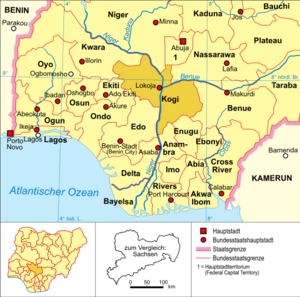
Lokoja
Lokojas beliggenhed i delstaten Kogi
Lokoja er en by beliggende ved floden Niger i den centrale del af Nigeria. Den er administrativ hovedstad for delstaten Kogi og har knap 100.000 indbyggere. Lokoja blev 1914 den første administrative hovedstad for den da britiske koloni Nigeria, som tidligere var inddelt i to protektorater men som dette år forenedes; Lokoja var også hovedstad i det tidligere Northern Nigeria Protectorate.